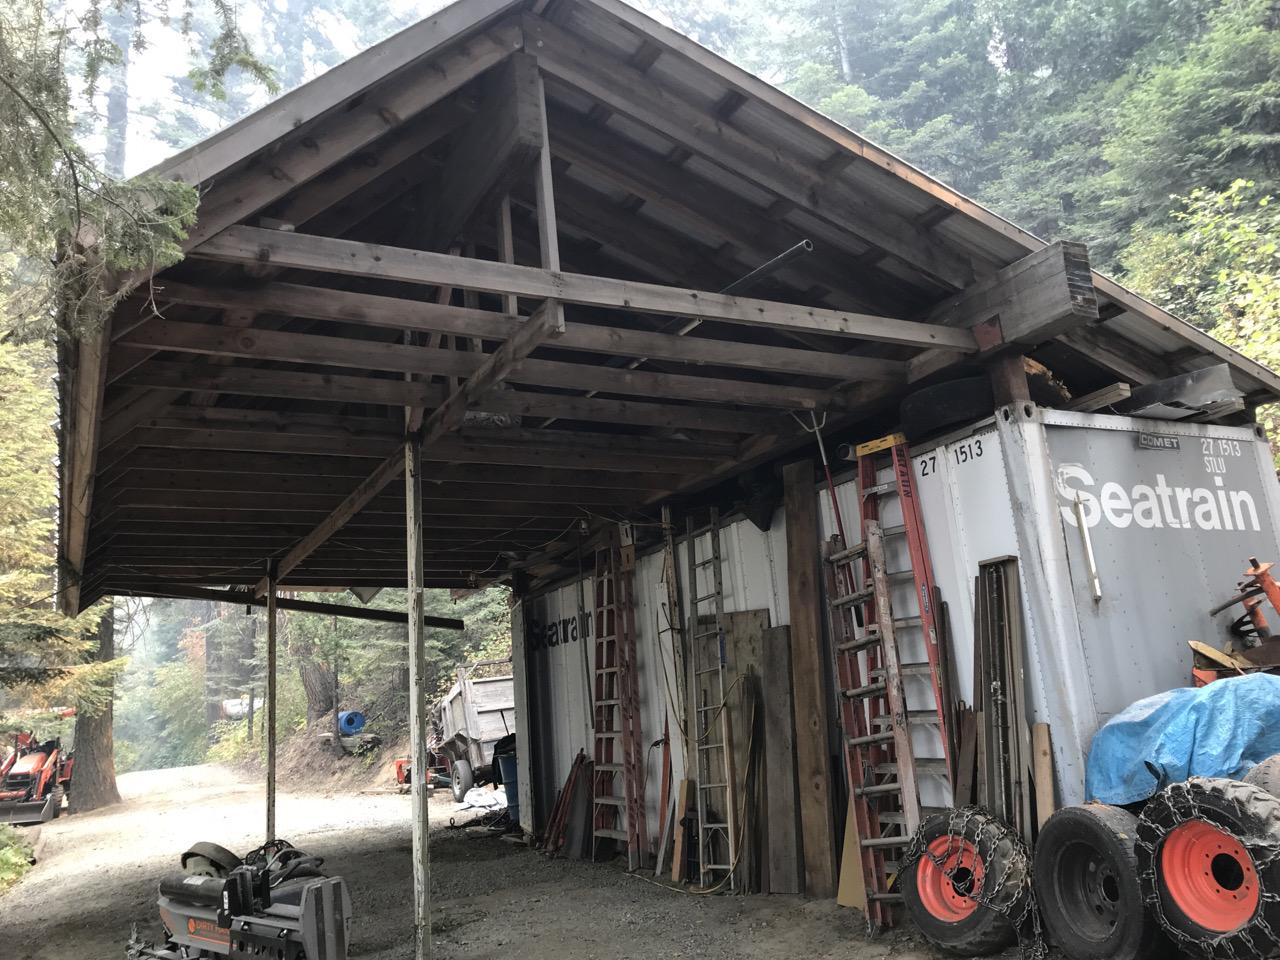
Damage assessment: no_damage